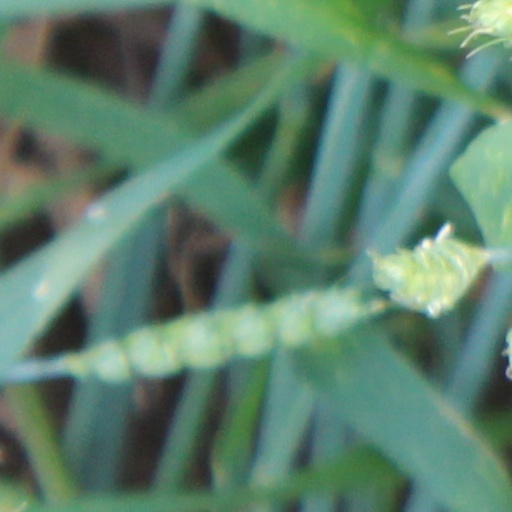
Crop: wheat